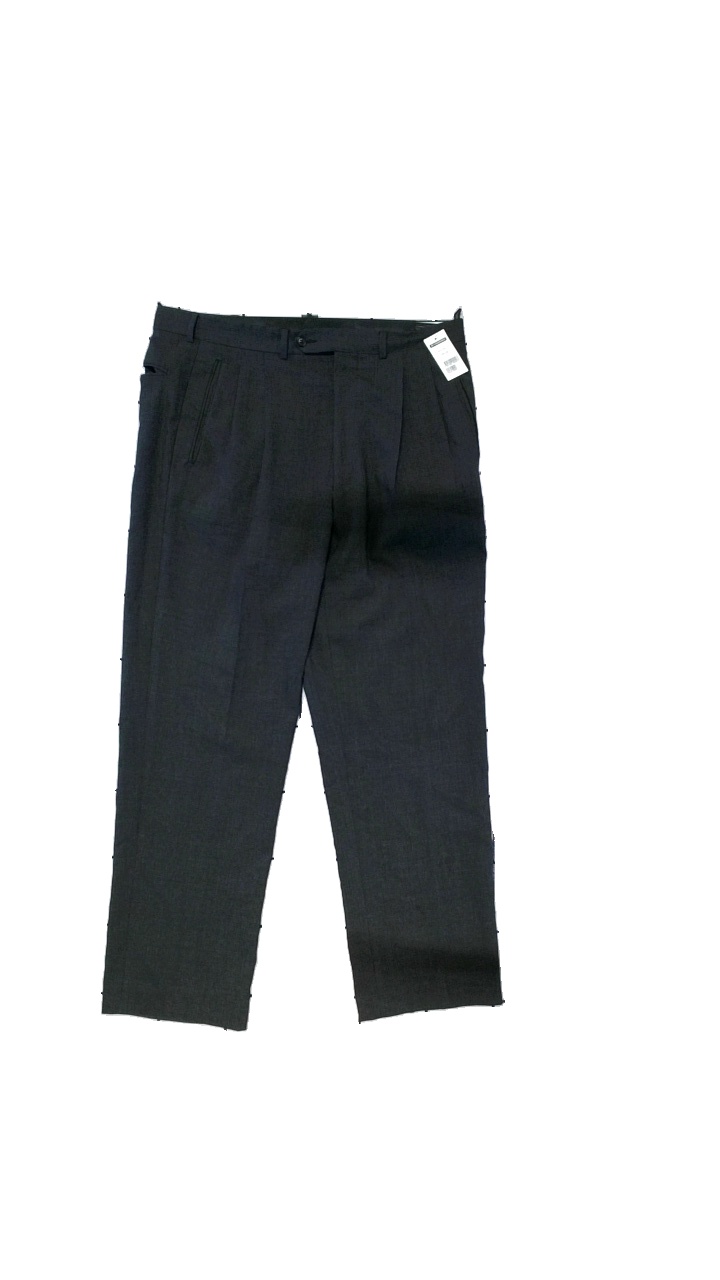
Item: Trousers (Men)
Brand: Missing
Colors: Grey
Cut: Regular
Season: All
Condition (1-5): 4
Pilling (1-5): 5
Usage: Reuse
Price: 100-150